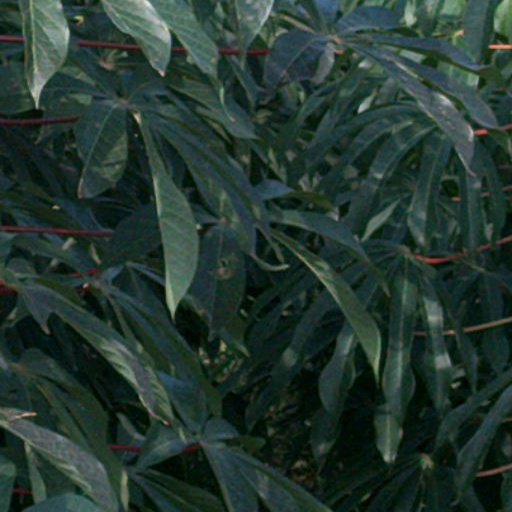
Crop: cassava